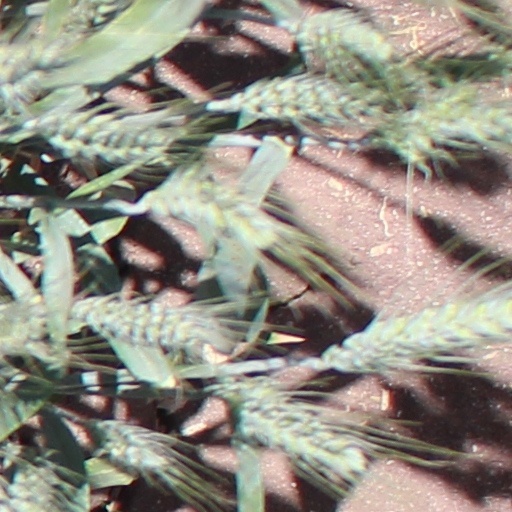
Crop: wheat